Suhasi Dhami

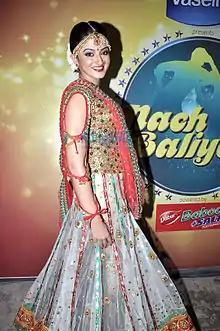
Suhasi on the sets of "Nach Baliye 5" in 2012

She began her acting career in 2004 when she appeared in an episode of K. Street Pali Hill as Jugnu Khandelwaal. In 2005, she was cast in Raat Hone Ko Hai, Poorav Ya Paschim and Home Sweet Home. In 2006, she landed a role in two serials "Aek Chabhi Hai Padoss Mein" as the lead and "Antriksh-ek Amar katha" as Rajkumari Urmi.